Berlin Brandenburg Airport

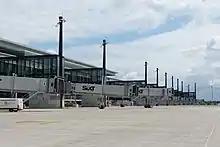
Terminal 1 exterior

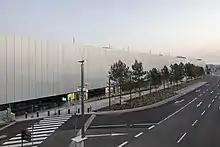
Exterior of Terminal 2

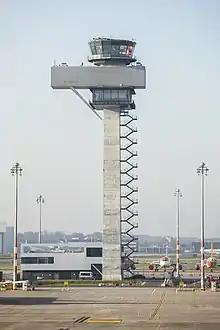
Air traffic control tower

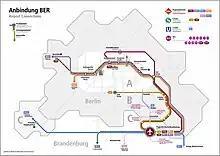
Map of bus and rail connections into and around Berlin. An express line serves Berlin Hauptbahnhof in 30 minutes.

The U-shaped main terminal building of Berlin Brandenburg Airport, named Terminal 1 and consisting of sections A, B (01-25), C and D, was designed by gmp architects. They are the same company that designed the hexagonal Terminal A at Tegel Airport, which opened in 1974. At BER, the terminal sits between the two runways, creating a so-called "midfield airport" above the underground train station. The terminal has four public levels, designated 0, 1, 2 and 3.